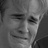
Emotion: sad